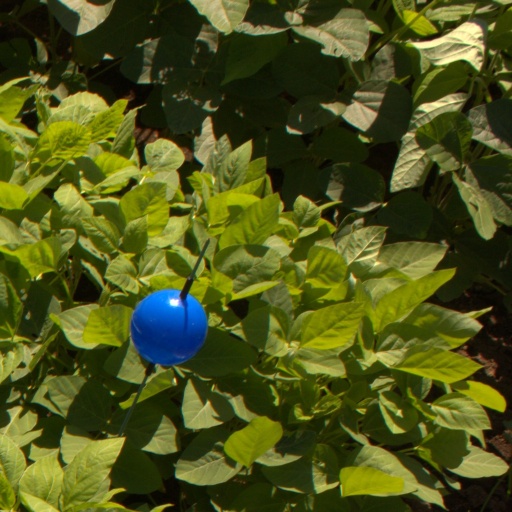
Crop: soybean